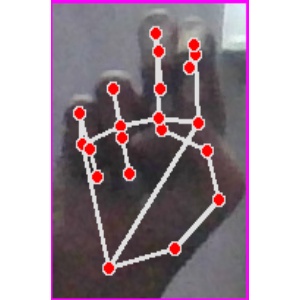
अक्षर: ह